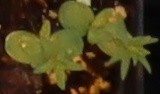
Label: Flax